Zakaria Mohieddin

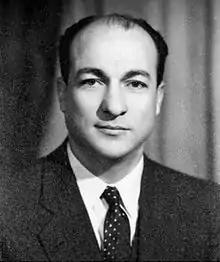
Mohieddin in 1953

Zakaria Mohieddin (5 July 1918 – 15 May 2012) was an Egyptian military officer, politician, prime minister of Egypt and head of the first Intelligence body in Egypt, the Egyptian General Intelligence Directorate.